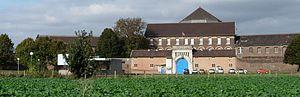
Prison de Loos, ancienne abbaye
Carlos Batteur, né à Lille le 5 juillet 1844 et mort le 14 janvier 1914 dans la même ville, est un architecte français.
Cet article liste les abbayes cisterciennes actives ou ayant existé sur le territoire français actuel. Ces abbayes ont appartenu, à différentes époques, à des ordres ou des congrégations ou des groupements dits « cisterciens ».